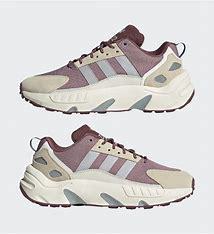
Brand: Adidas
Model: ZX 22 Boost